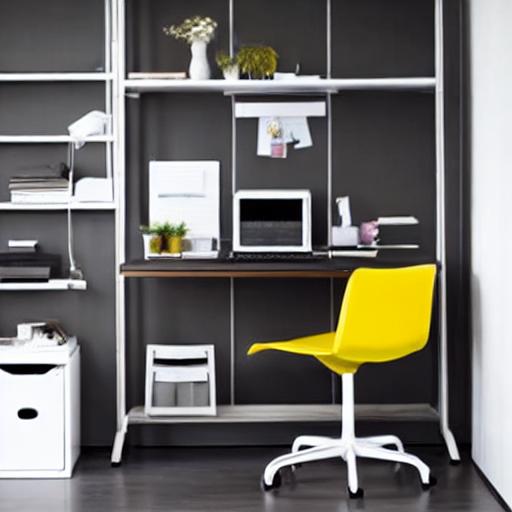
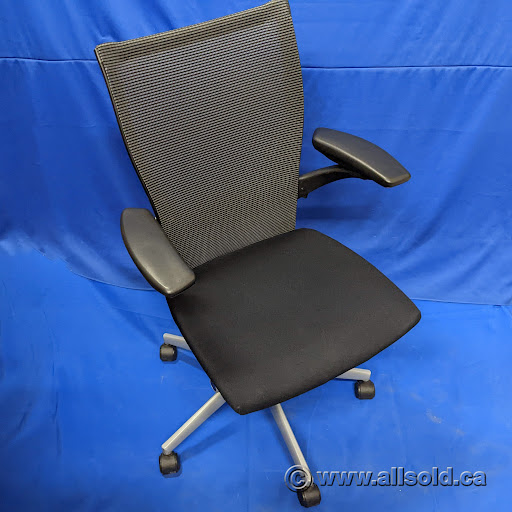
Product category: items_chair
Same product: no